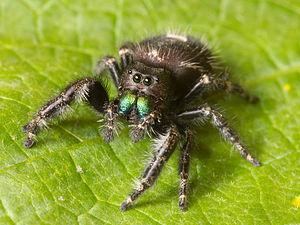
La chélicère est un appendice caractéristique des chélicérates, super-classe comprenant les arachnides, les mérostomes et les pycnogonides.